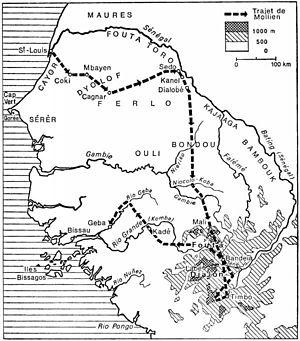
Gaspard Théodore Mollien, né le 29 août 1796 à Paris et décédé le 28 juin 1872 à Nice, est un explorateur et un diplomate français.